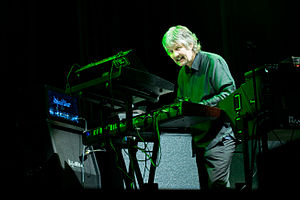
Hammondorgel
Don Airey fra Deep Purple på hammondorgel.
Et hammondorgel er et elorgel designet af Laurens Hammond i april 1935. Selv om hammondorglet oprindeligt blev solgt til kirker som et billigt alternativ til pibeorgler, blev det hurtigt et populært instrument blandt jazz-, blues- og i mindre grad rockmusikere. Orglet blev brugt meget i amerikanske militærkirker under og efter 2. verdenskrig.